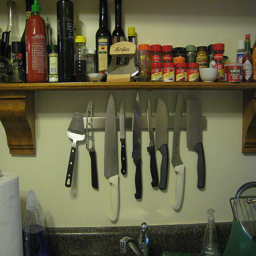
A bunch of knives that are under a shelf.
a et of knives hang fromt he wall
a bunch of knifes are hanging on a wall
Long set of knives sitting underneath a seasoning rack.
A cluttered kitchen shelf with a magnetic knife rack.